New Worlds for Old

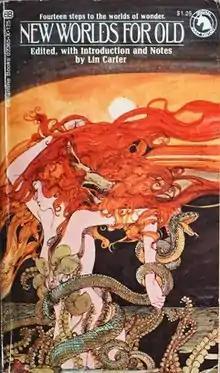

New Worlds for Old is an anthology of fantasy short stories, edited by American writer Lin Carter. It was first published in paperback by Ballantine Books in September 1971 as the thirty-fifth volume of its "Ballantine Adult Fantasy series". It was the fourth such anthology assembled by Carter for the series.